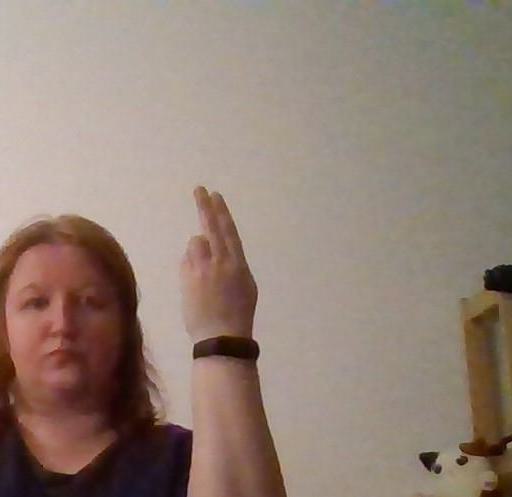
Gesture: two_up_inverted